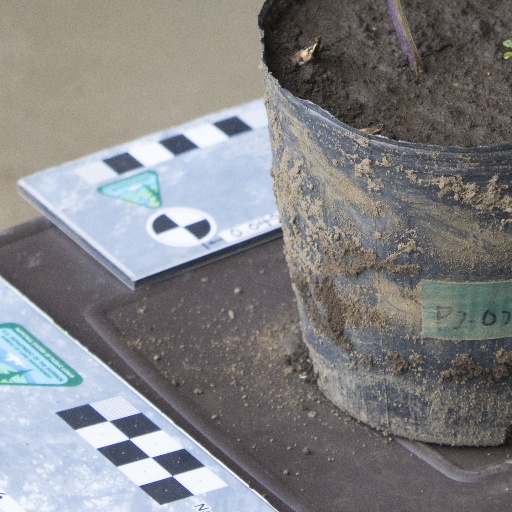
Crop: soybean